VMFA-122

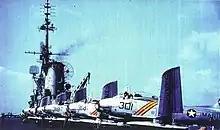
FJ-2s of VMF-122 on the in 1955.

The squadron was reactivated in November 1947, flying the FH Phantom, becoming the first Marine squadron to employ jet-propelled aircraft. During this time, the squadron also fielded the first and only Marine aerial demonstration team known as the "Flying Leathernecks". They toured the country for two years before being disbanded with the transition to the F2H Banshee. In April 1951, the squadron became the first Marine jet squadron to be both day and night qualified for carrier operations. On 15 May 1951, the squadron deployed from Naval Air Station Quonset Point aboard the to the Mediterranean Sea, returning to the Marine Corps Air Station, Cherry Point in early October 1951. The squadron transitioned to the F9F-5 Panther in 1952 and completed carrier qualifications in February 1953 prior to another Mediterranean deployment. During its six-month cruise on board the , the squadron's twenty jets flew more than 2700 hours, during 1800 missions, completing more than 1750 carrier landing with no loss of aircraft. Upon the completion of the deployment in the fall of 1953, VMF-122 was assigned to Marine Aircraft Group 24 at MCAS Cherry Point.